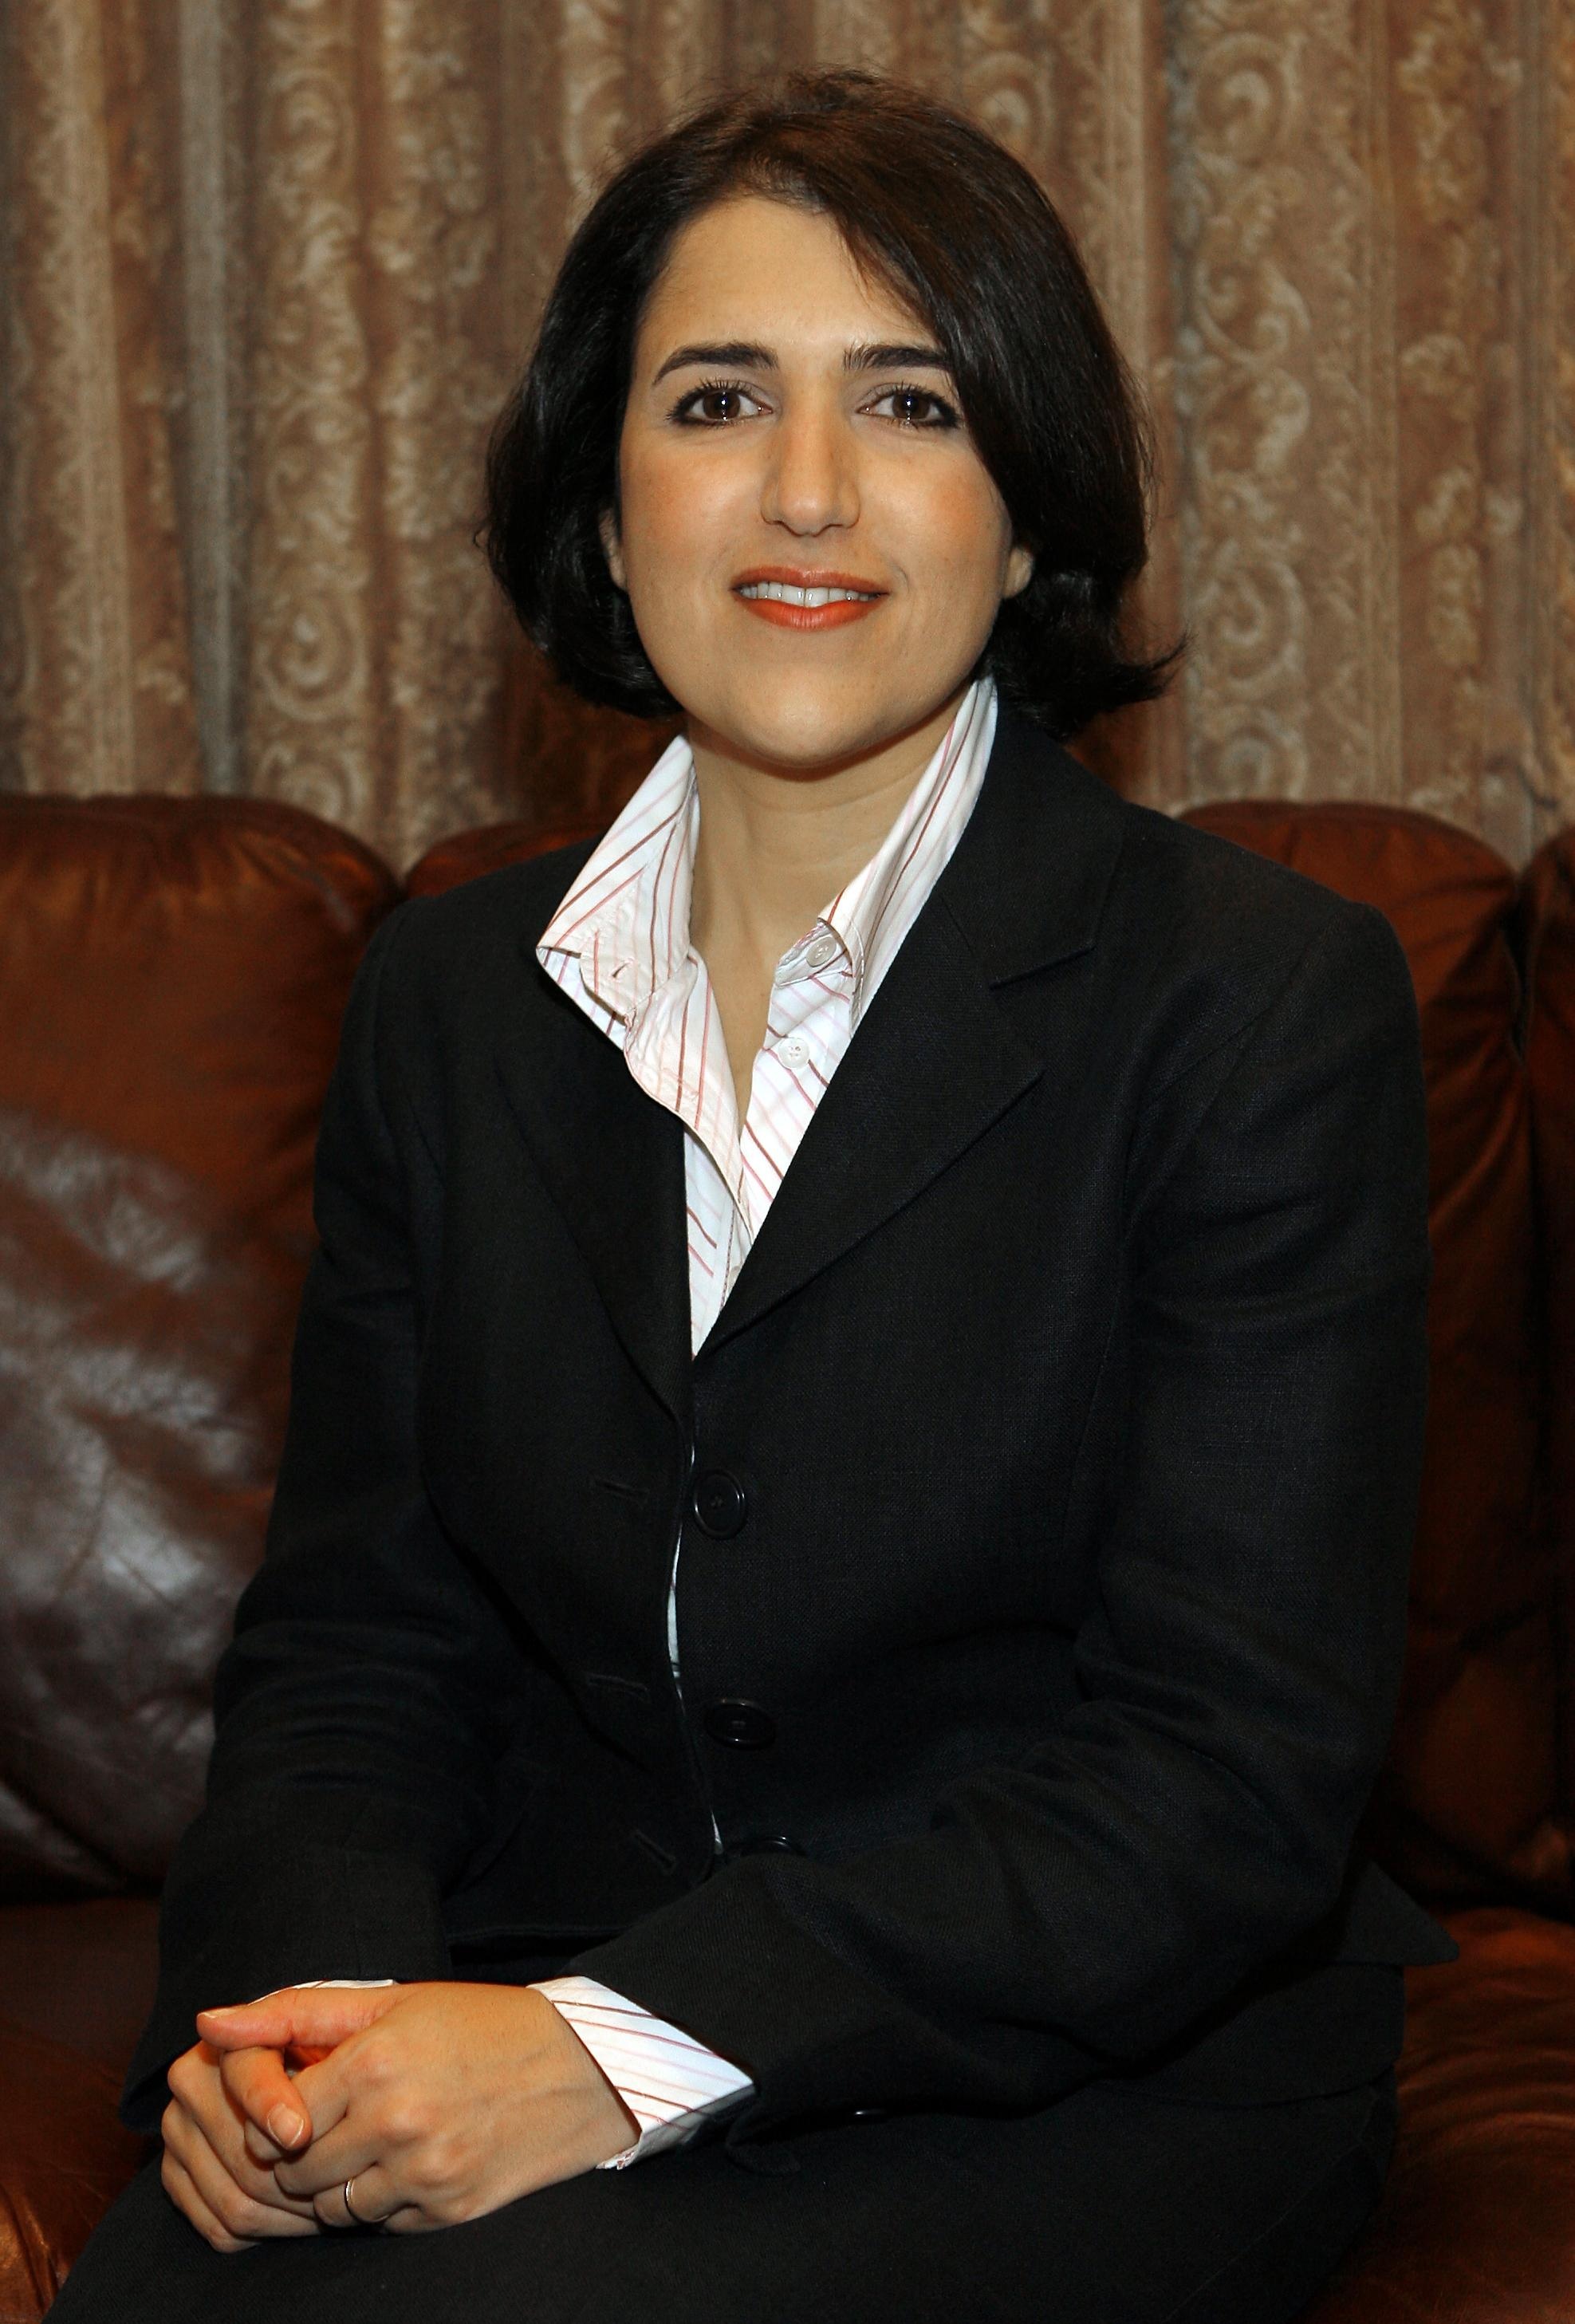
person, profession, politics, government, politician, regional, kurdistan, formal wear, representative, bayan sami abdul rahman